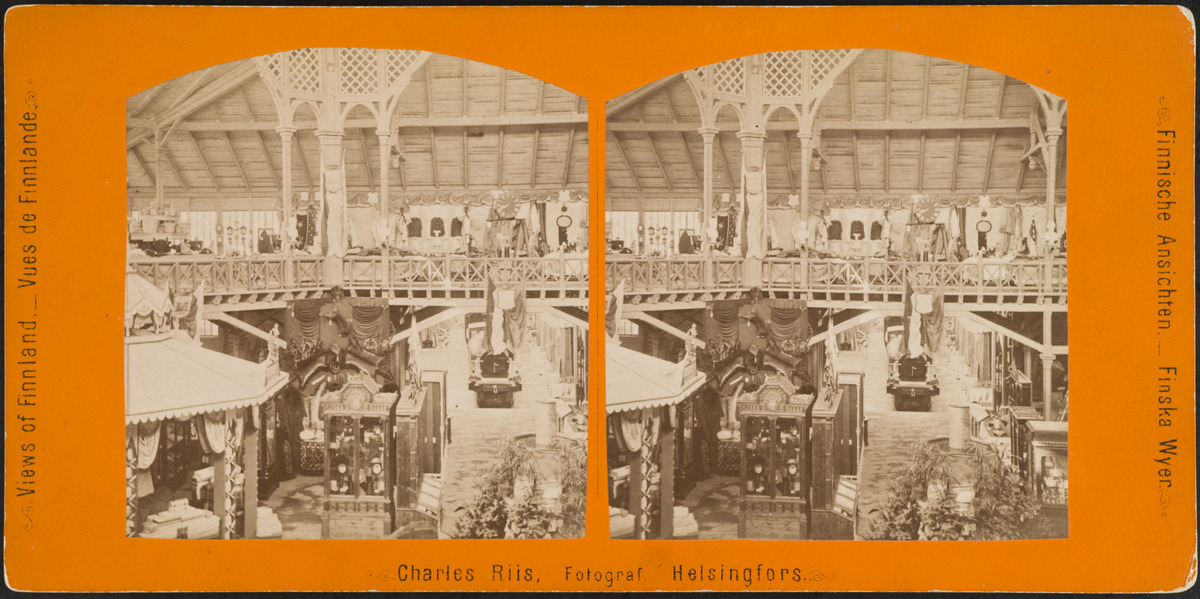
Suomen ensimmäinen yleinen taide- ja teollisuusnäyttely vuonna 1876 Kaivopuistossa, näkymä näyttelyrakennuksen keskushalliin, vasemmassa alakumassa Forssa Aktie Bolagin esittelypaviljonki
sisällön kuvaus: Suomen ensimmäinen yleinen taide- ja teollisuusnäyttely vuonna 1876 Kaivopuistossa, näkymä näyttelyrakennuksen keskushalliin, vasemmassa alakumassa Forssa Aktie Bolagin esittelypaviljonki. mustavalkoinen
Kuvaaja: Riis, Charles, valokuvaaja
Ajankohta: kuvausaika 1876
Paikka: Suomi, Uusimaa, Helsinki, Ullanlinna Helsinki, Kaivopuisto
Aiheet: messut, näyttelyt, hallit